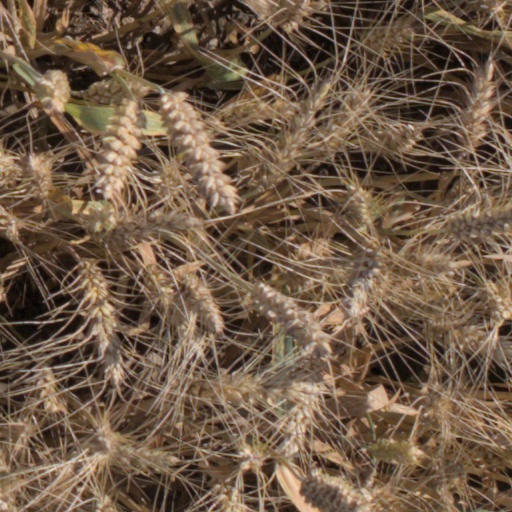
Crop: wheat